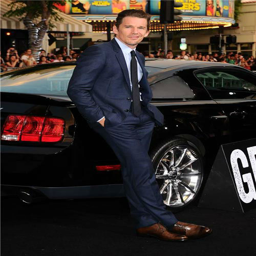
actor appears at the premiere of his new action film .